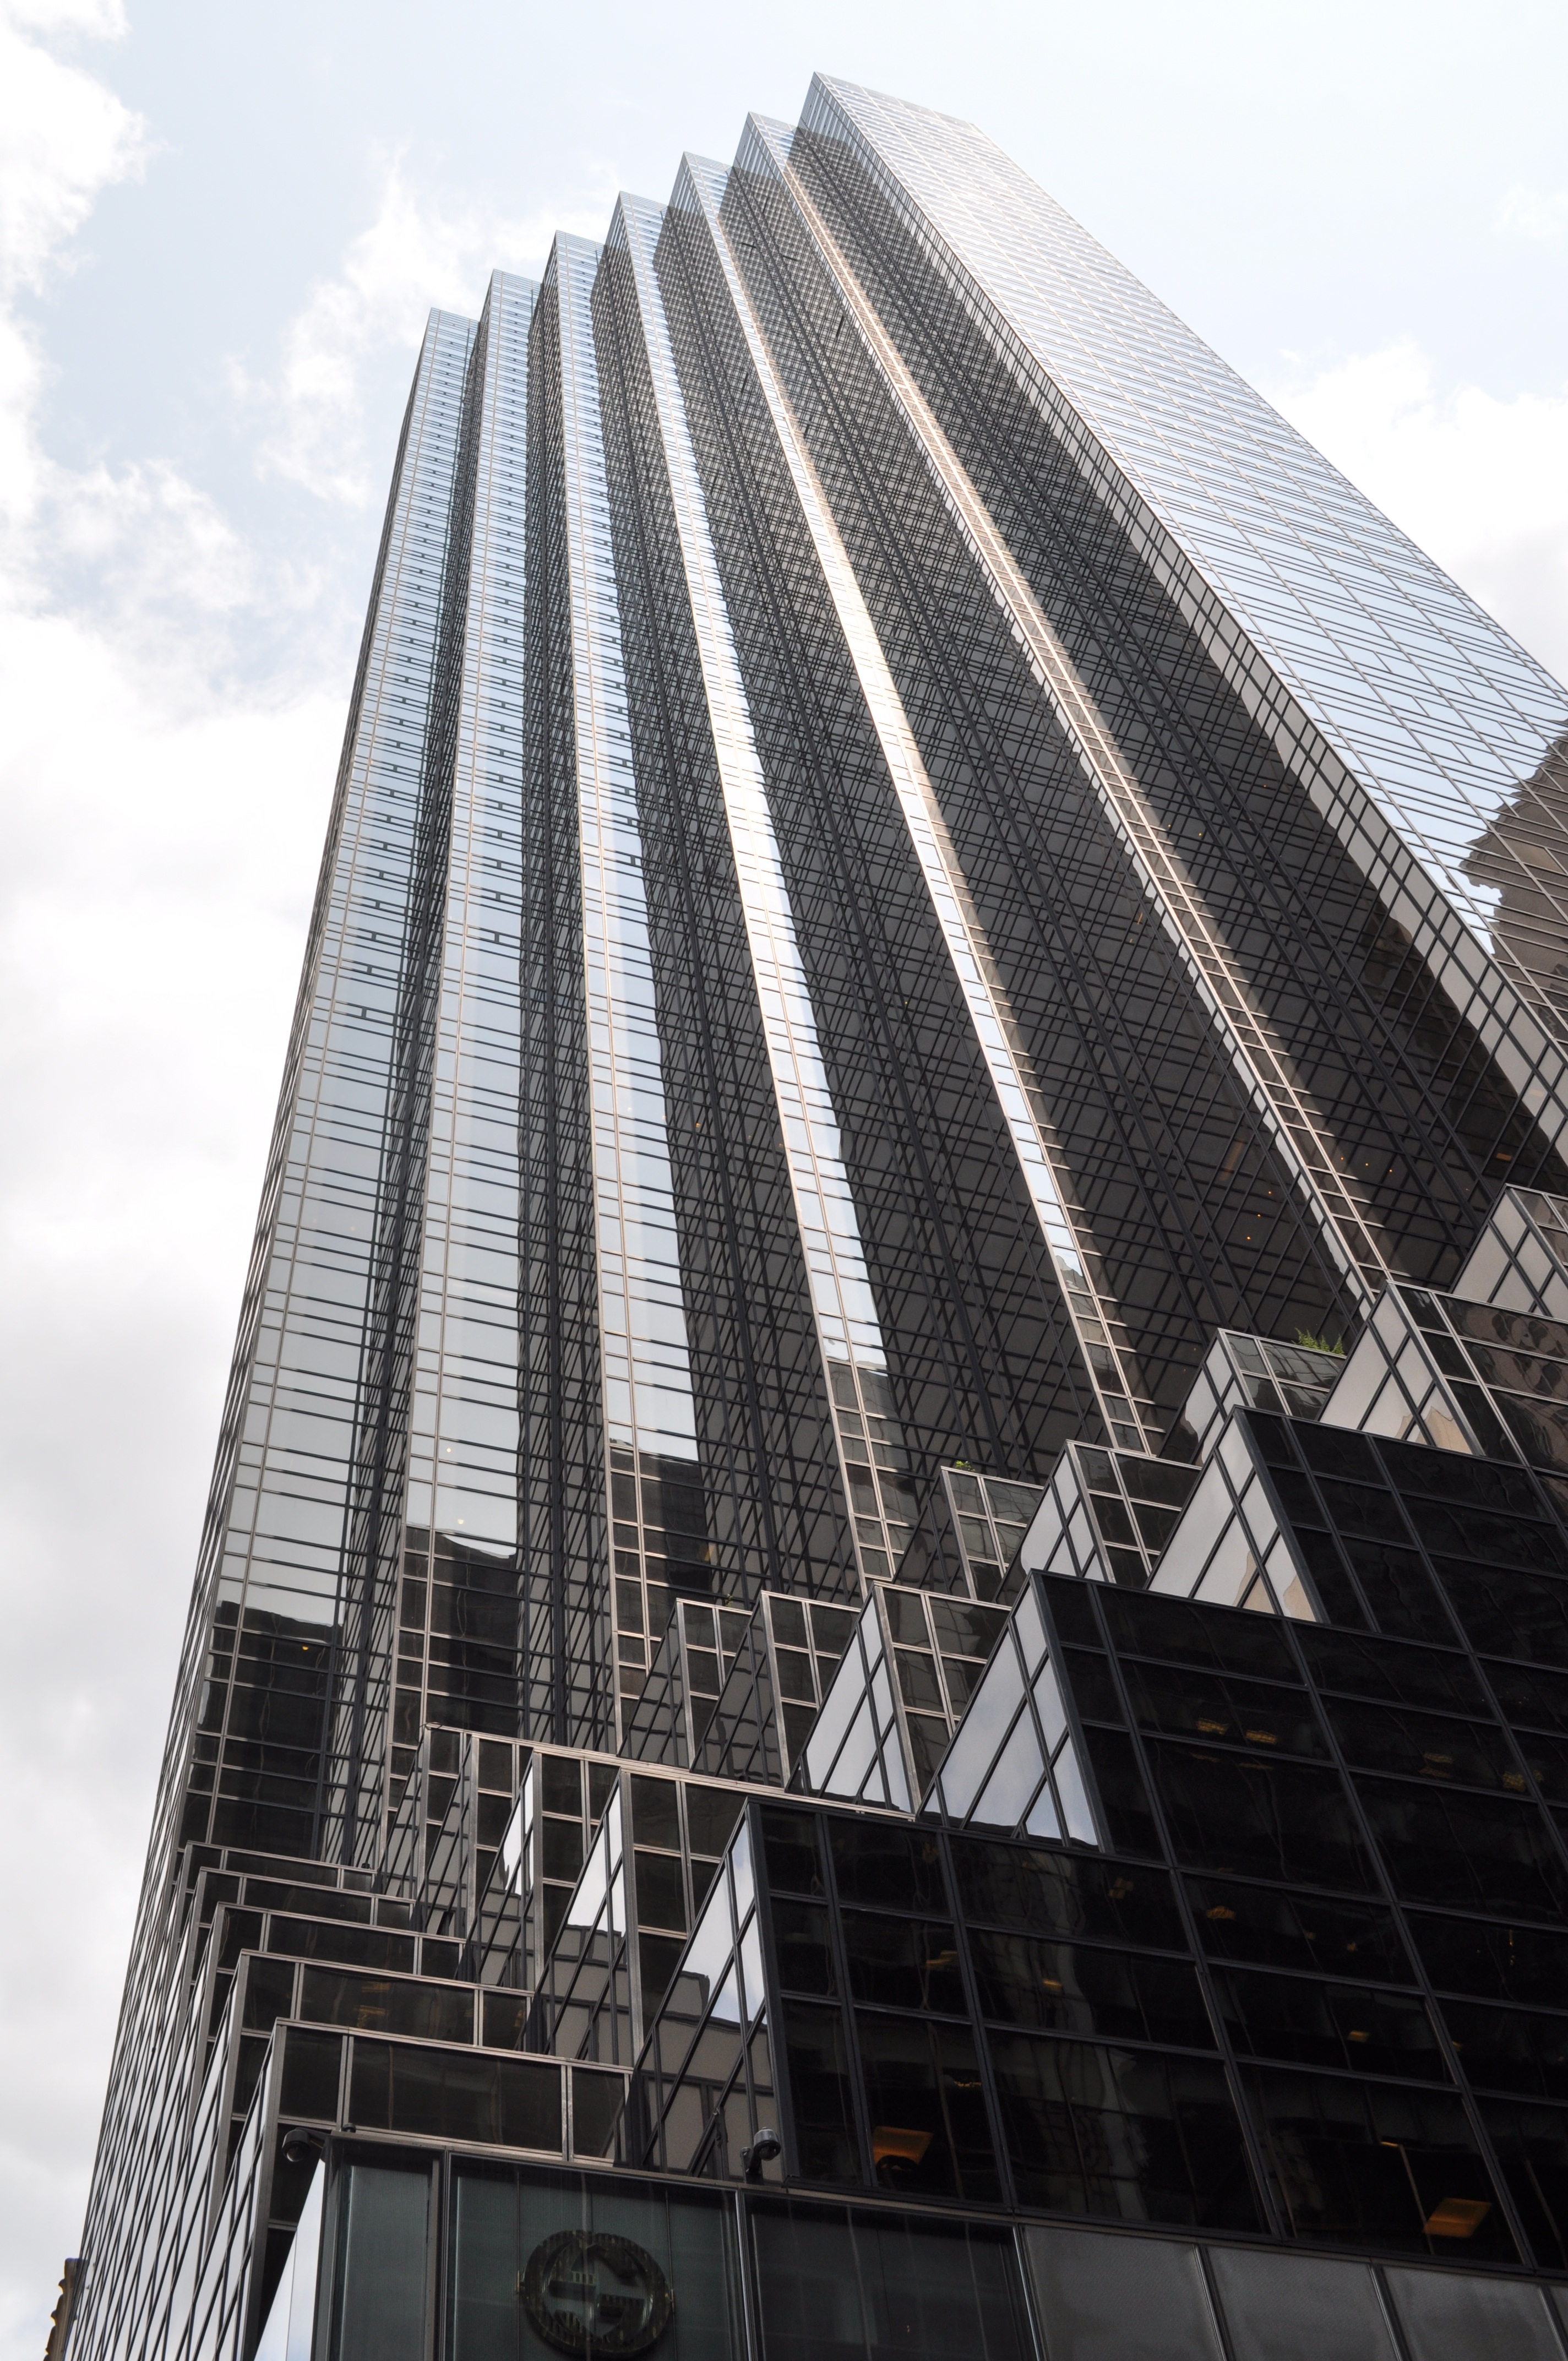
architecture, view, perspective, building, city, skyscraper, urban, new york, manhattan, new york city, downtown, tower, landmark, facade, aerial, tower block, united states, symmetry, bulding, headquarters, metropolis, condominium, big city, metropolitan area, brutalist architecture, view empire